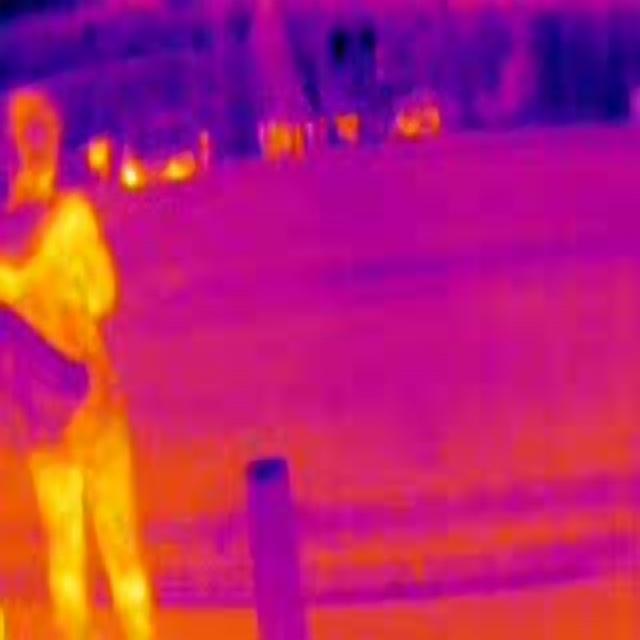
Detected objects:
label: person